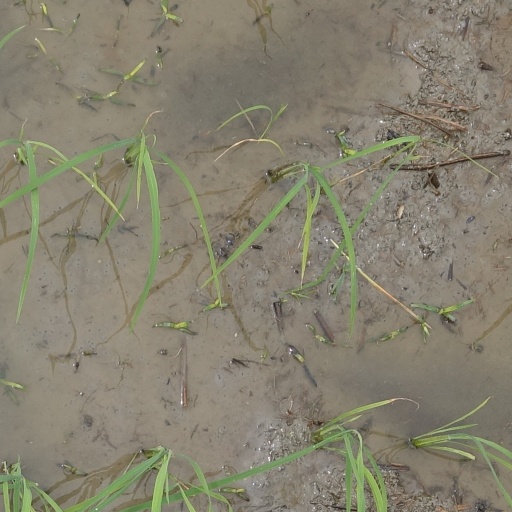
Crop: rice